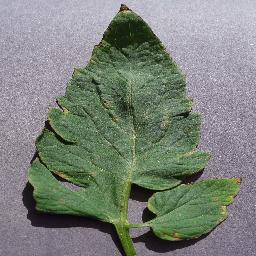
Label: Tomato___Target_Spot